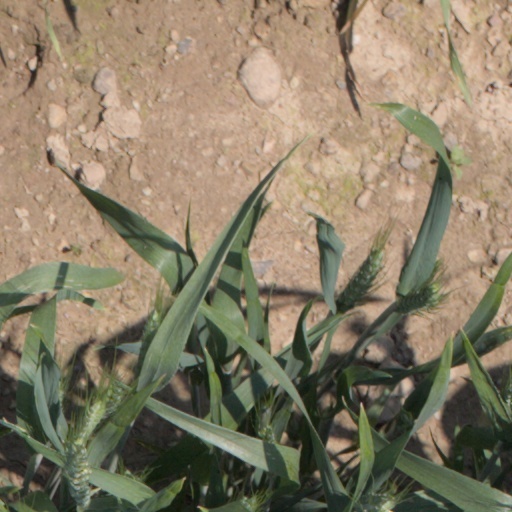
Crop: wheat